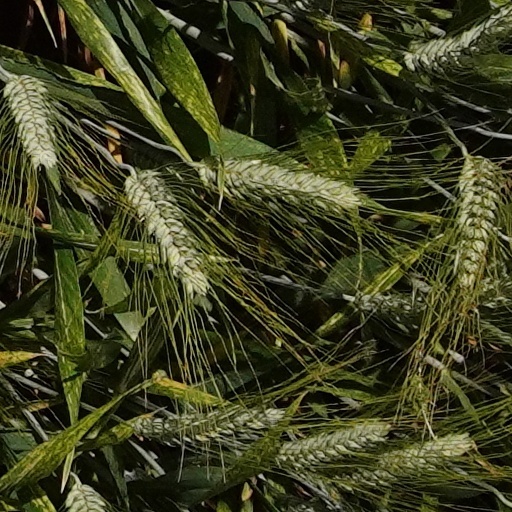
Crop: wheat